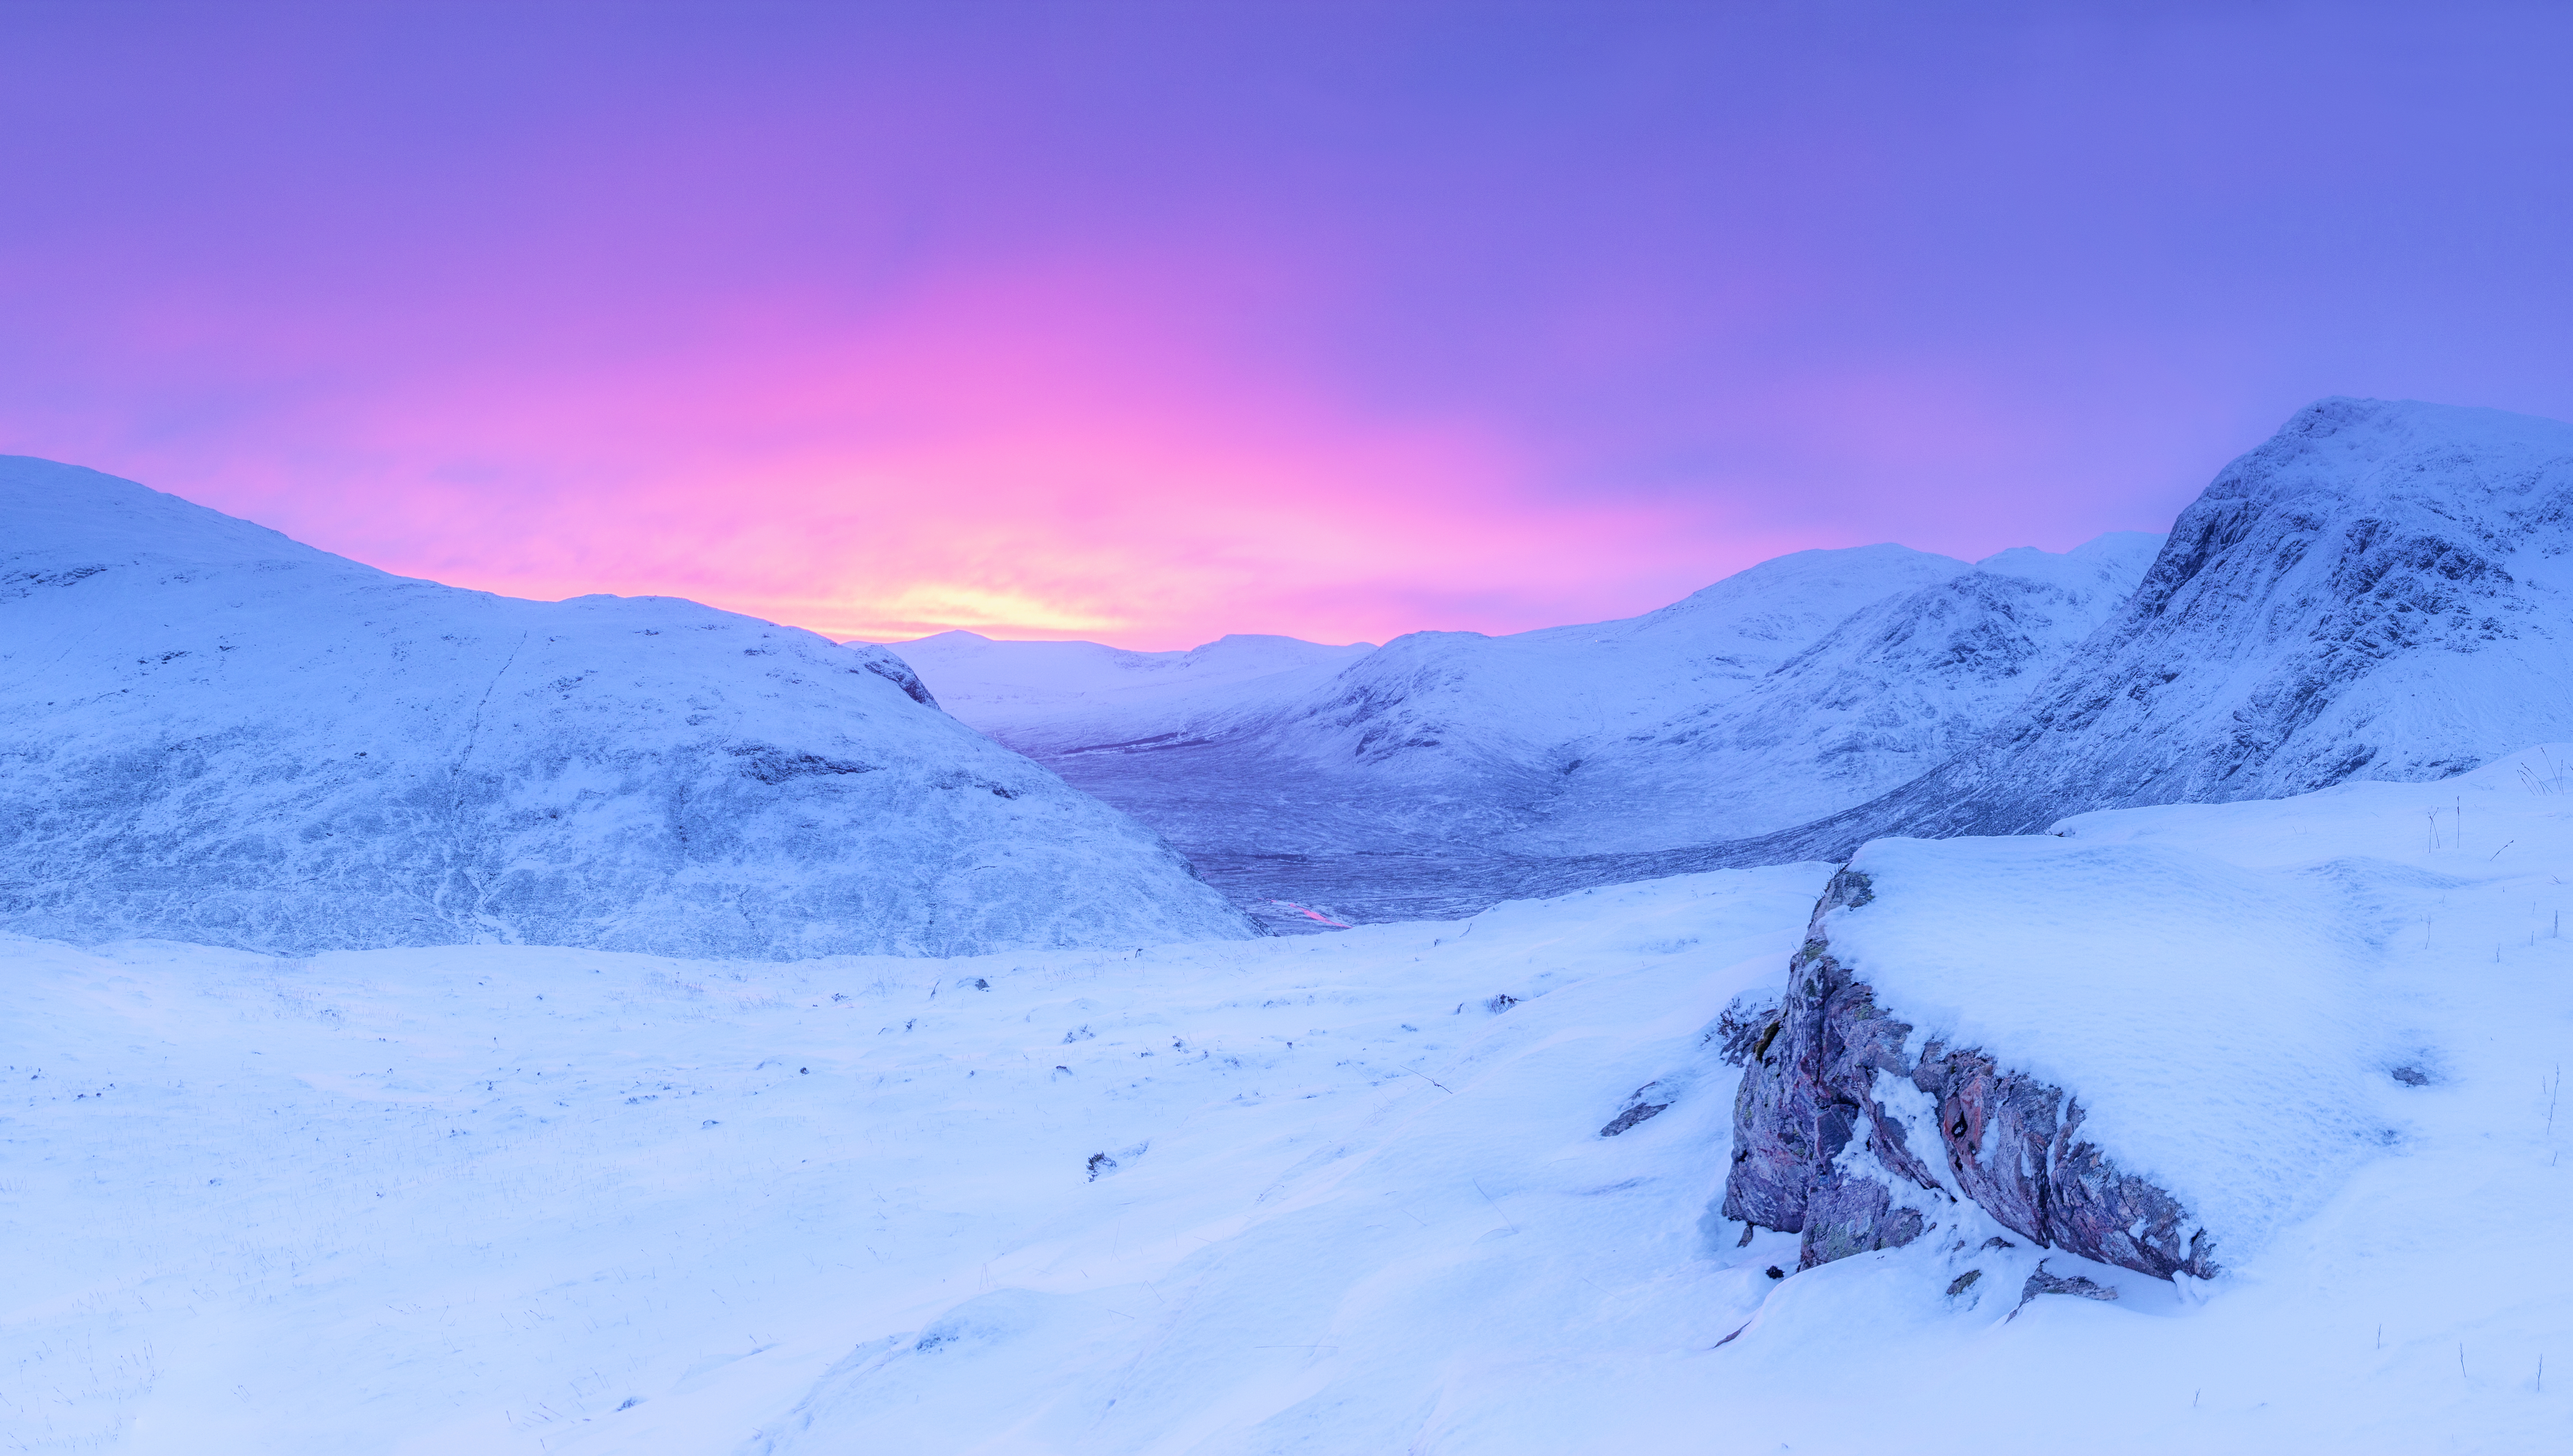
mountain, snow, winter, sunrise, mountain range, weather, arctic, season, winter sport, alps, plateau, scotland, piste, glencoe, highlands, rannochmoor, mountainous landforms, geological phenomenon